Gerald Boland

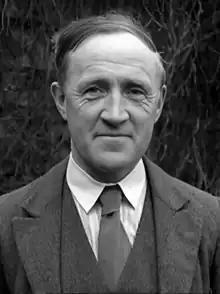
Boland in 1933

Gerald Boland (25 May 1885 – 5 January 1973) was an Irish Fianna Fáil politician who served as Minister for Justice from 1939 to 1948 and 1951 to 1954, Minister for Lands from 1936 to 1939, Minister for Posts and Telegraphs from 1933 to 1936 and Government Chief Whip from 1932 to 1933. He served as a Senator from 1961 to 1969 and a Teachta Dála (TD) for the Roscommon constituency from 1923 to 1961.